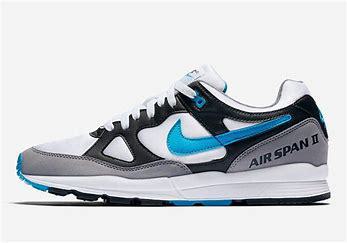
Brand: Nike
Model: Air Span Ii